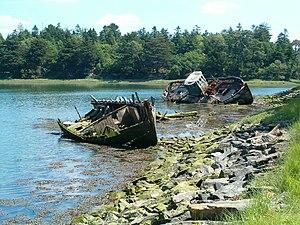
Épaves dans l'anse de Penfoul (anse annexe de l'Odet) à Bénodet.